Chatsworth House

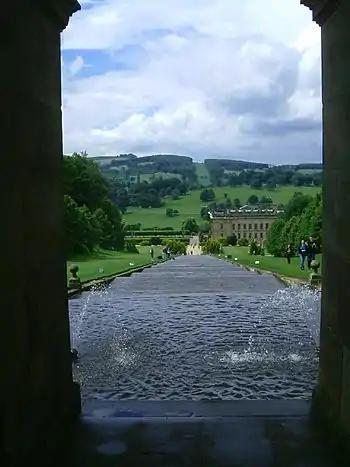
Chatsworth House viewed from the top of the Cascade

In 1774, William Cavendish, 5th Duke of Devonshire, married Georgiana Spencer, famous as a socialite who gathered around her a large circle of literary and political friends. Thomas Gainsborough and Joshua Reynolds would paint her; the Gainsborough painting would be disposed of by the 5th Duke and be recovered much later, after many vicissitudes. The film "The Duchess" portrayed their life together. Georgiana was the great-great-great-great aunt of Diana, Princess of Wales; their lives, centuries apart, have been compared in tragedy.